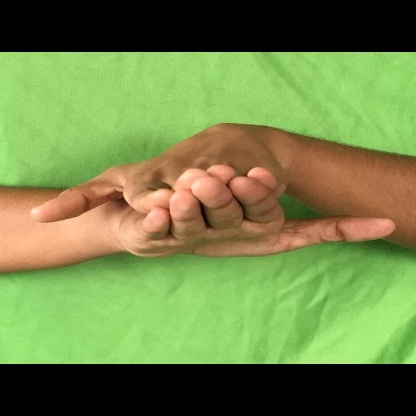
Mudra: Matsya